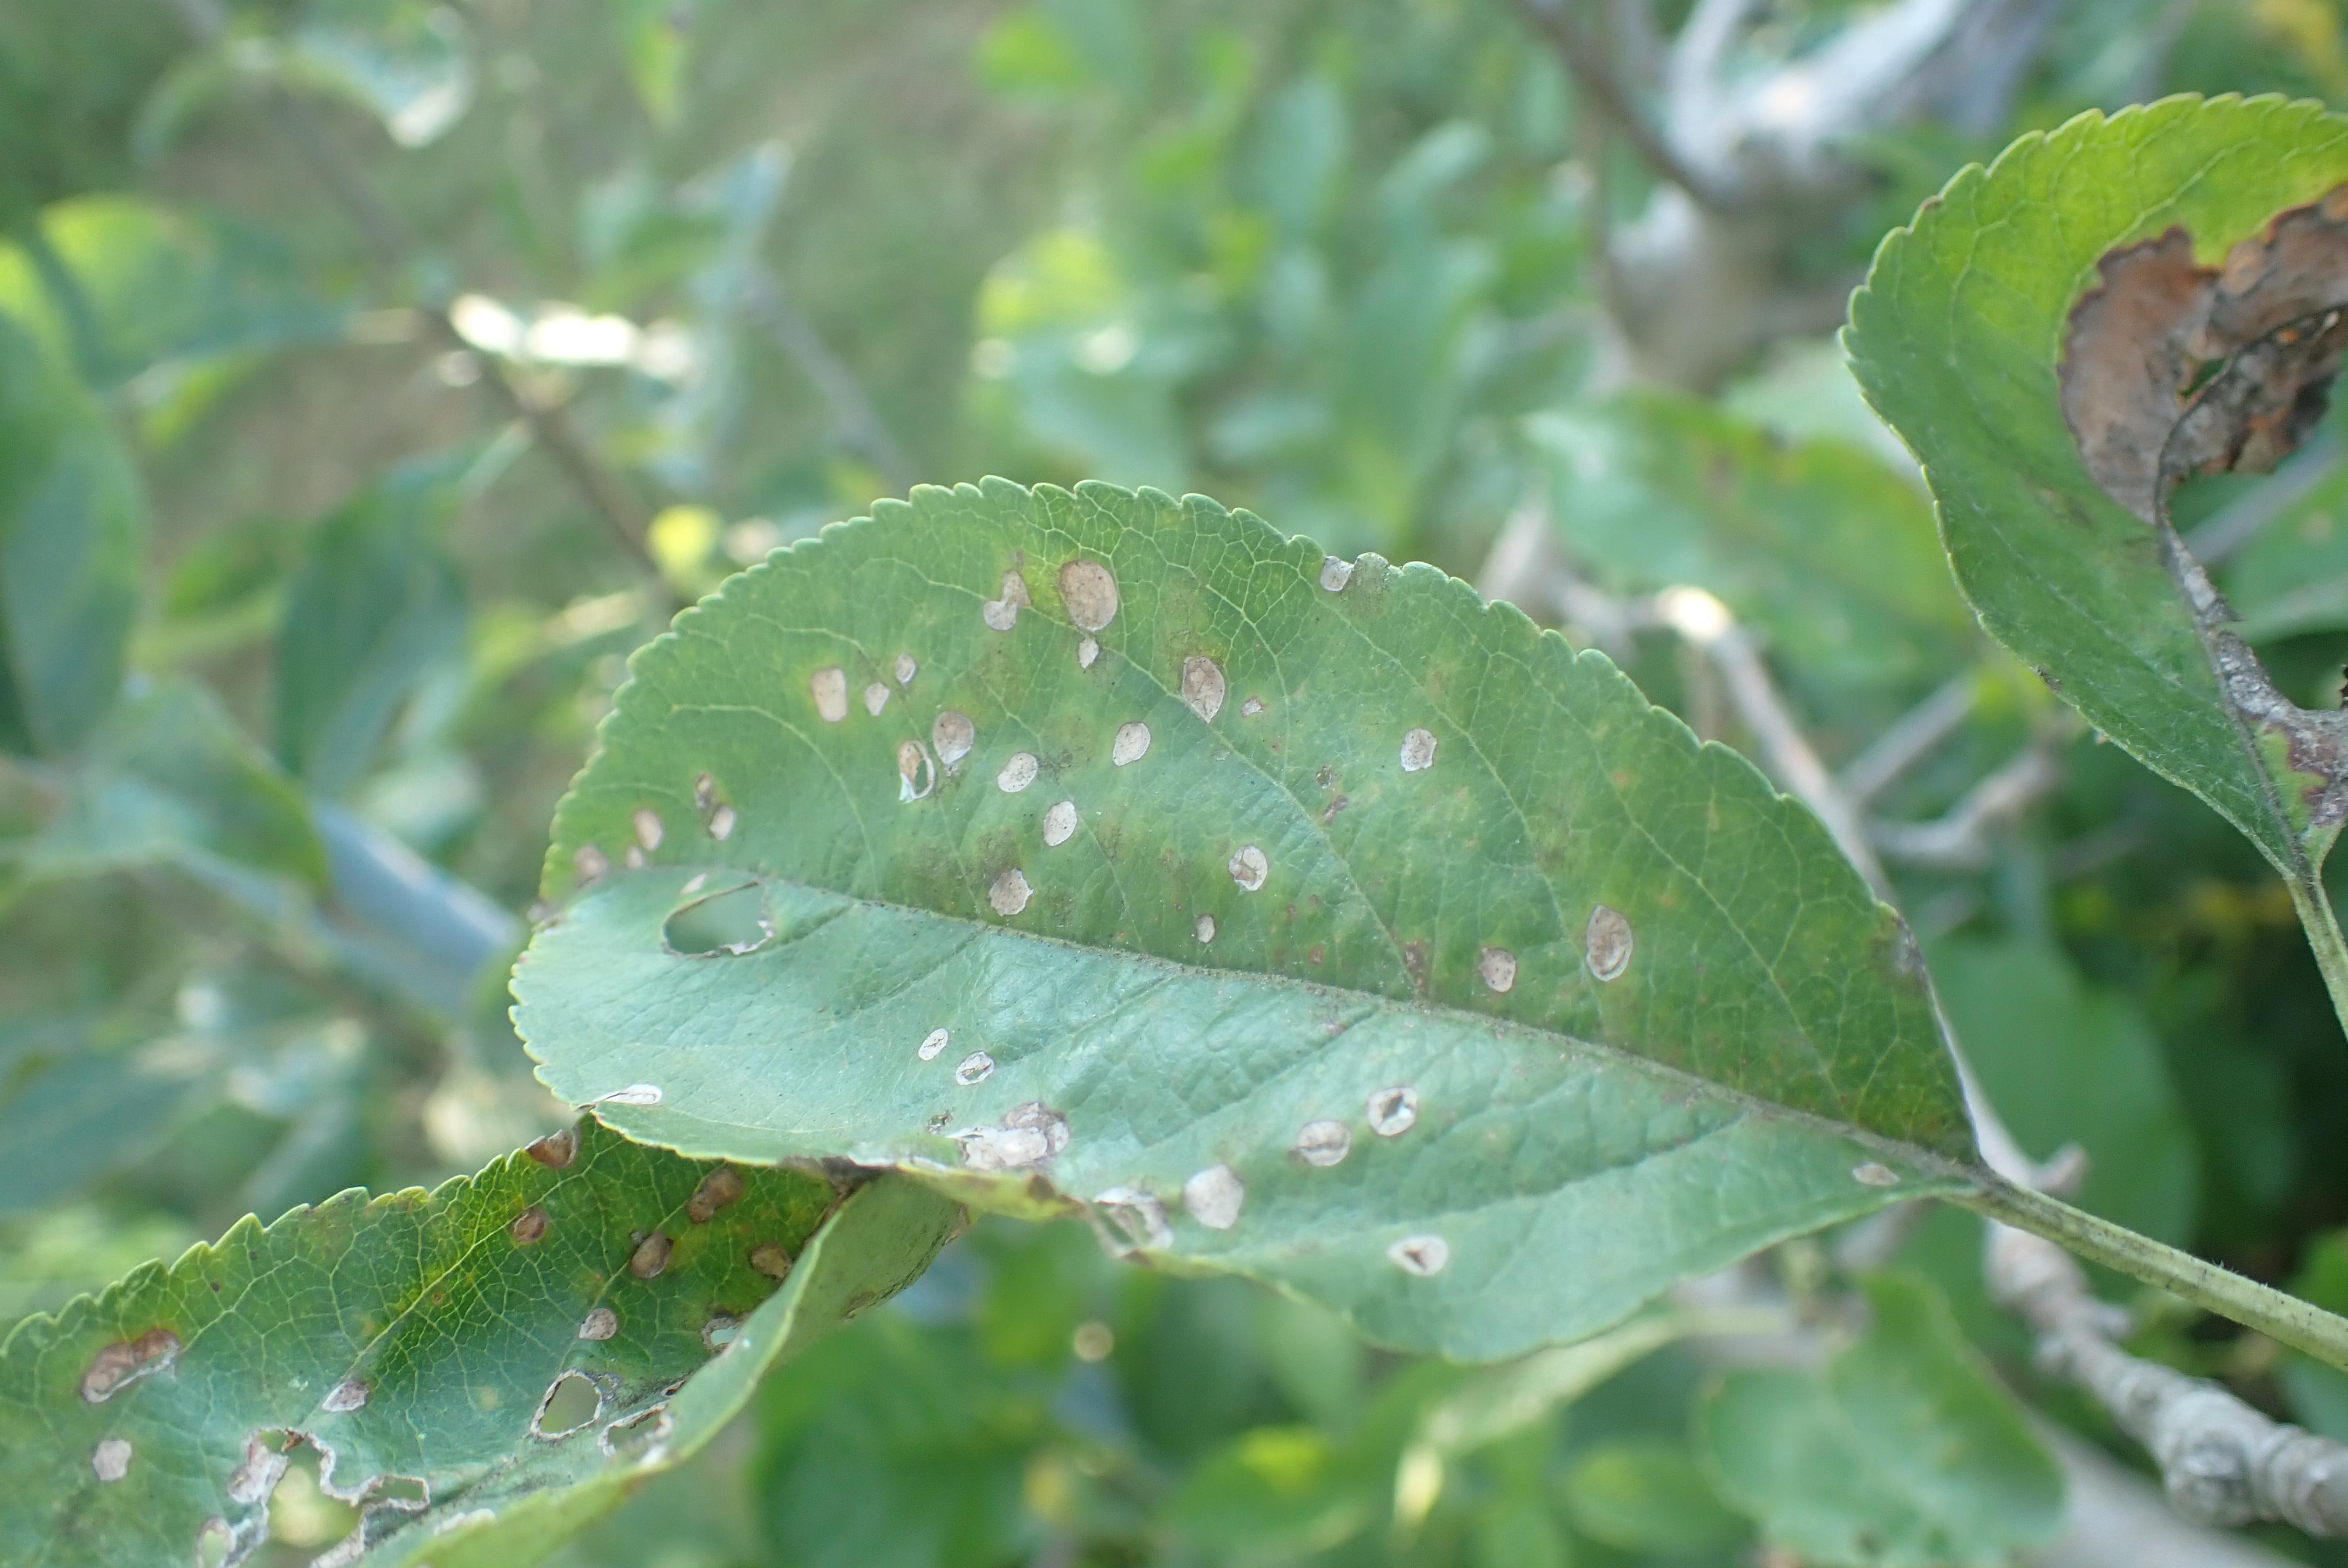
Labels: scab, frog_eye_leaf_spot